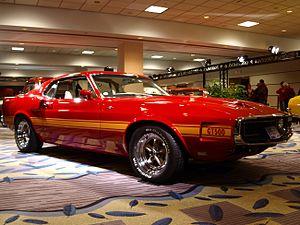
La Ford Mustang est un modèle d'automobile construit par Ford depuis 1964. Fait unique pour la marque Ford, les Mustang arborent leur propre logotype de calandre — un mustang au galop — à la place de celui du constructeur. Tous modèles confondus, cette voiture atteint les dix millions d'exemplaires vendus dans le monde en août 2018.